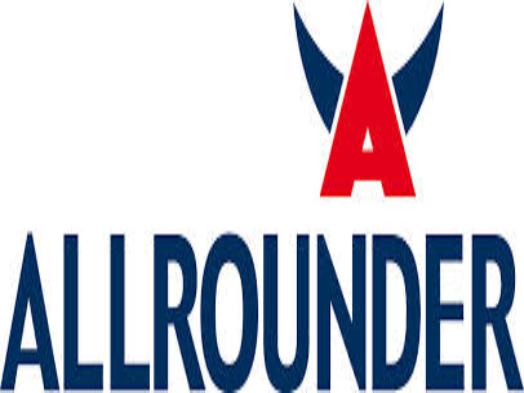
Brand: Allrounder
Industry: Clothes